Leonard W. Murray

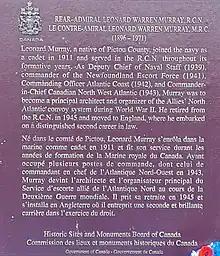
Admiral Murray memorial at Pictou Landing, Nova Scotia

Murray initially settled in East Grinstead, Sussex. He remained active in his retirement, qualifying as a lawyer at the Middle Temple on 17 November 1949, and, with his specialty in maritime law, he represented the British government at the 1950 enquiry into the accidental sinking of .